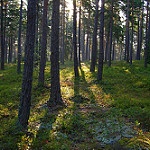
Label: forest